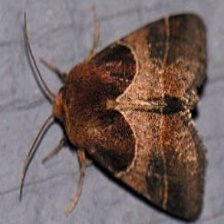
Species: ARCIGERA FLOWER MOTH